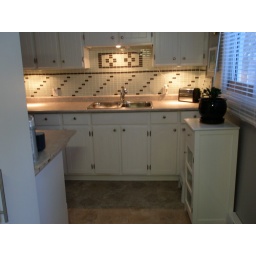
P2110722. more under cabinet show, still need valance over the sink